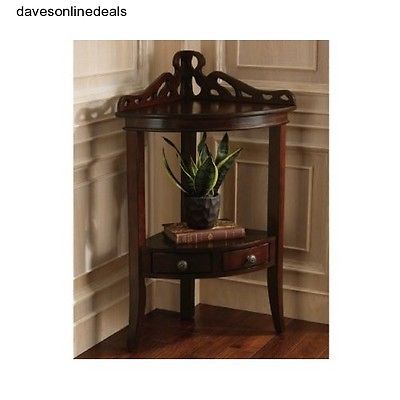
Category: table